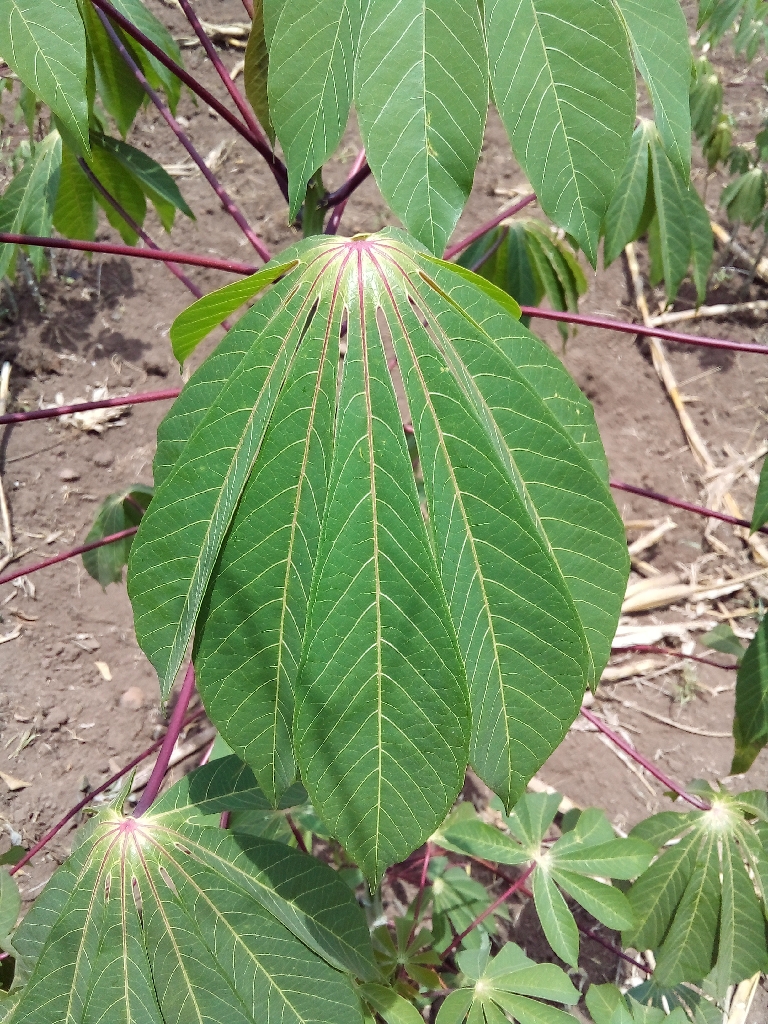
Label: healthy